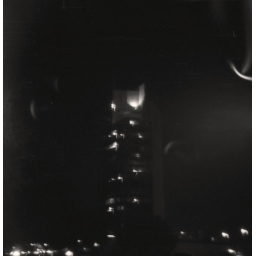
a black ivory tower by the light of the night